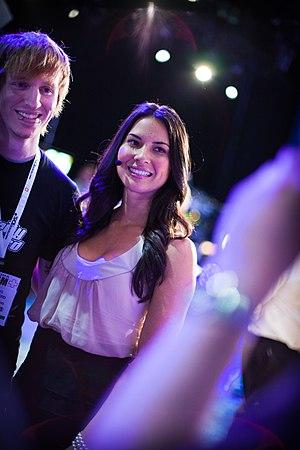
Olivia Munn, de son vrai nom Lisa Olivia Munn, née le 3 juillet 1980 à Oklahoma City, en Oklahoma, aux États-Unis, est un mannequin et actrice américaine.